World Esperantist Vegetarian Association

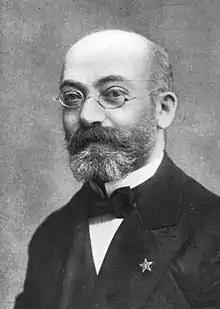
Early in the history of the Esperanto movement, the language's creator, L. L. Zamenhof, published several articles favourable to vegetarianism. The photograph was taken at the 1908 World Congress of Esperanto in Dresden.

The association was founded at the instigation of René de Ladevèze. According to the , Leo Tolstoy (himself a committed vegetarian) agreed to serve as its honorary president. According to (1995, p. 23), Ludwik Zamenhof was also among the 19 founding members but requested that this not be mentioned in their vegetarian literature. This information has not been corroborated elsewhere.